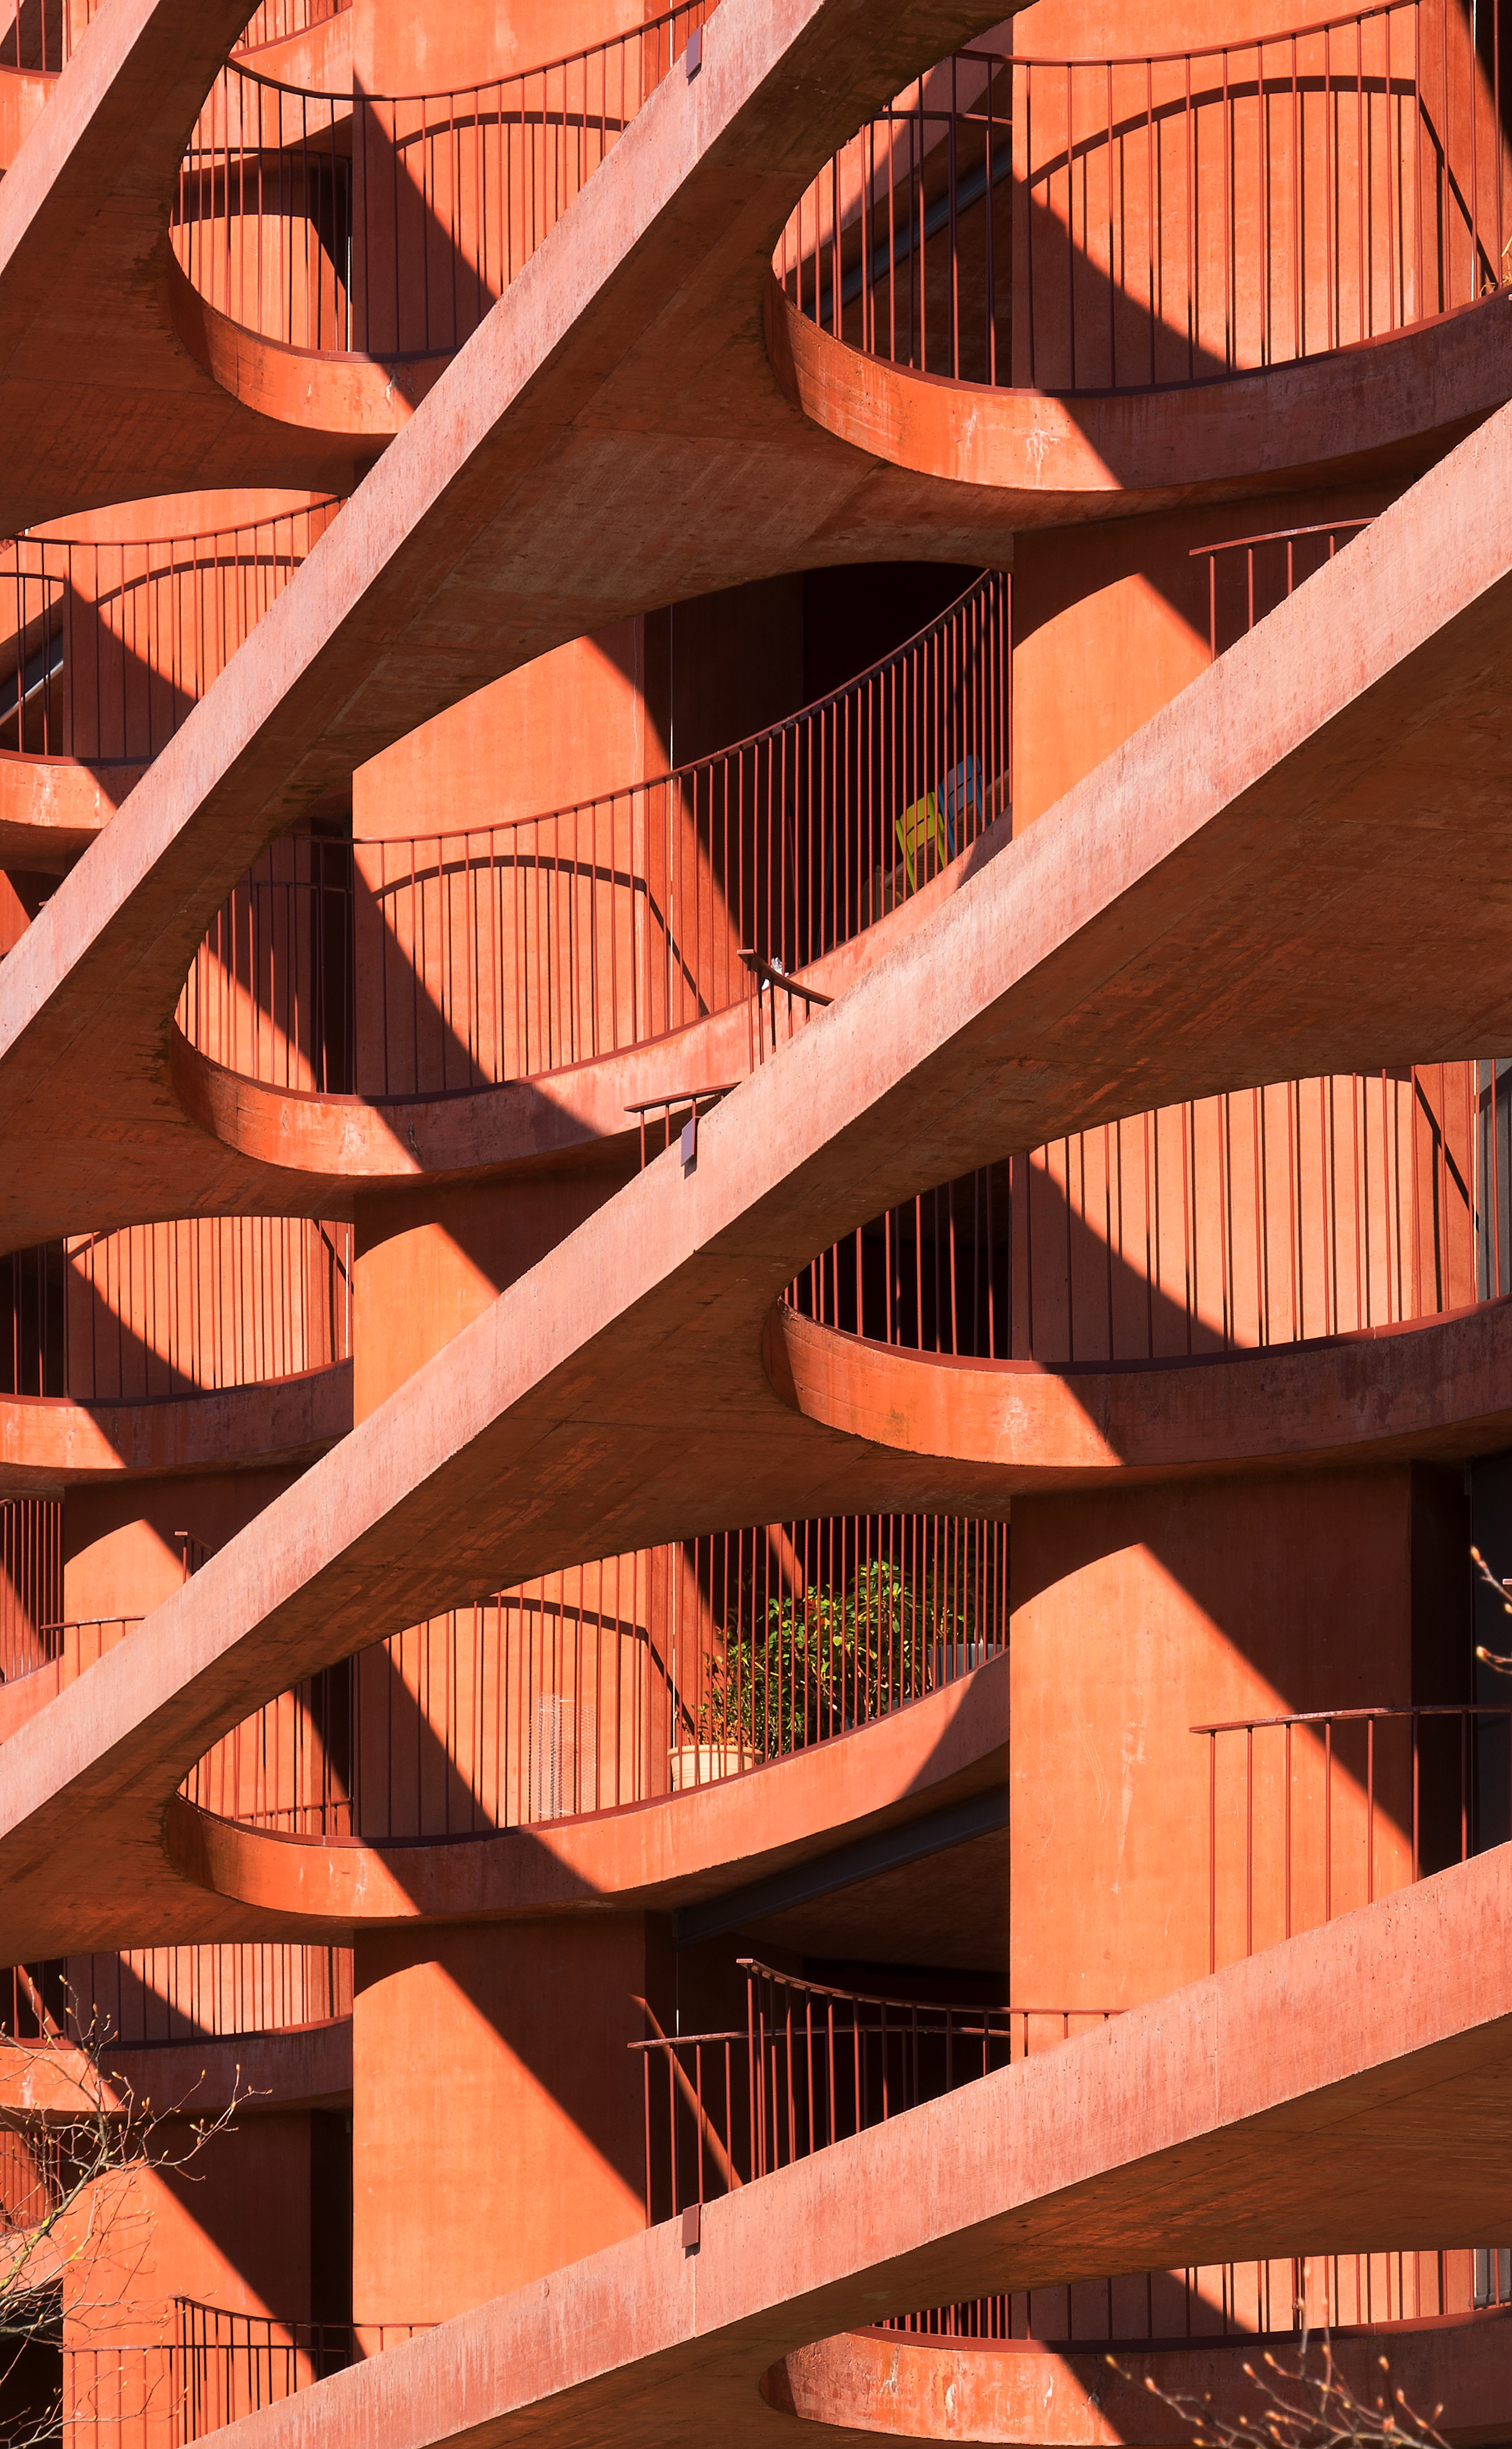
architecture, wood, interior design, design, stairs, symmetry, window covering